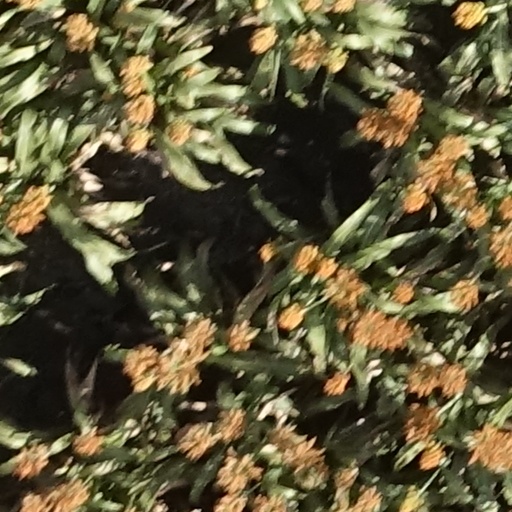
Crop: sorghum